Sebastián Vidal y Soler

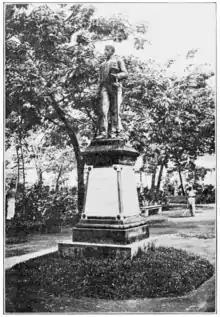
Statue of Vidal in Manila

Sebastián Vidal y Soler (Barcelona, April 1, 1842 – Manila, July 28, 1889) was a Spanish forester and botanist.